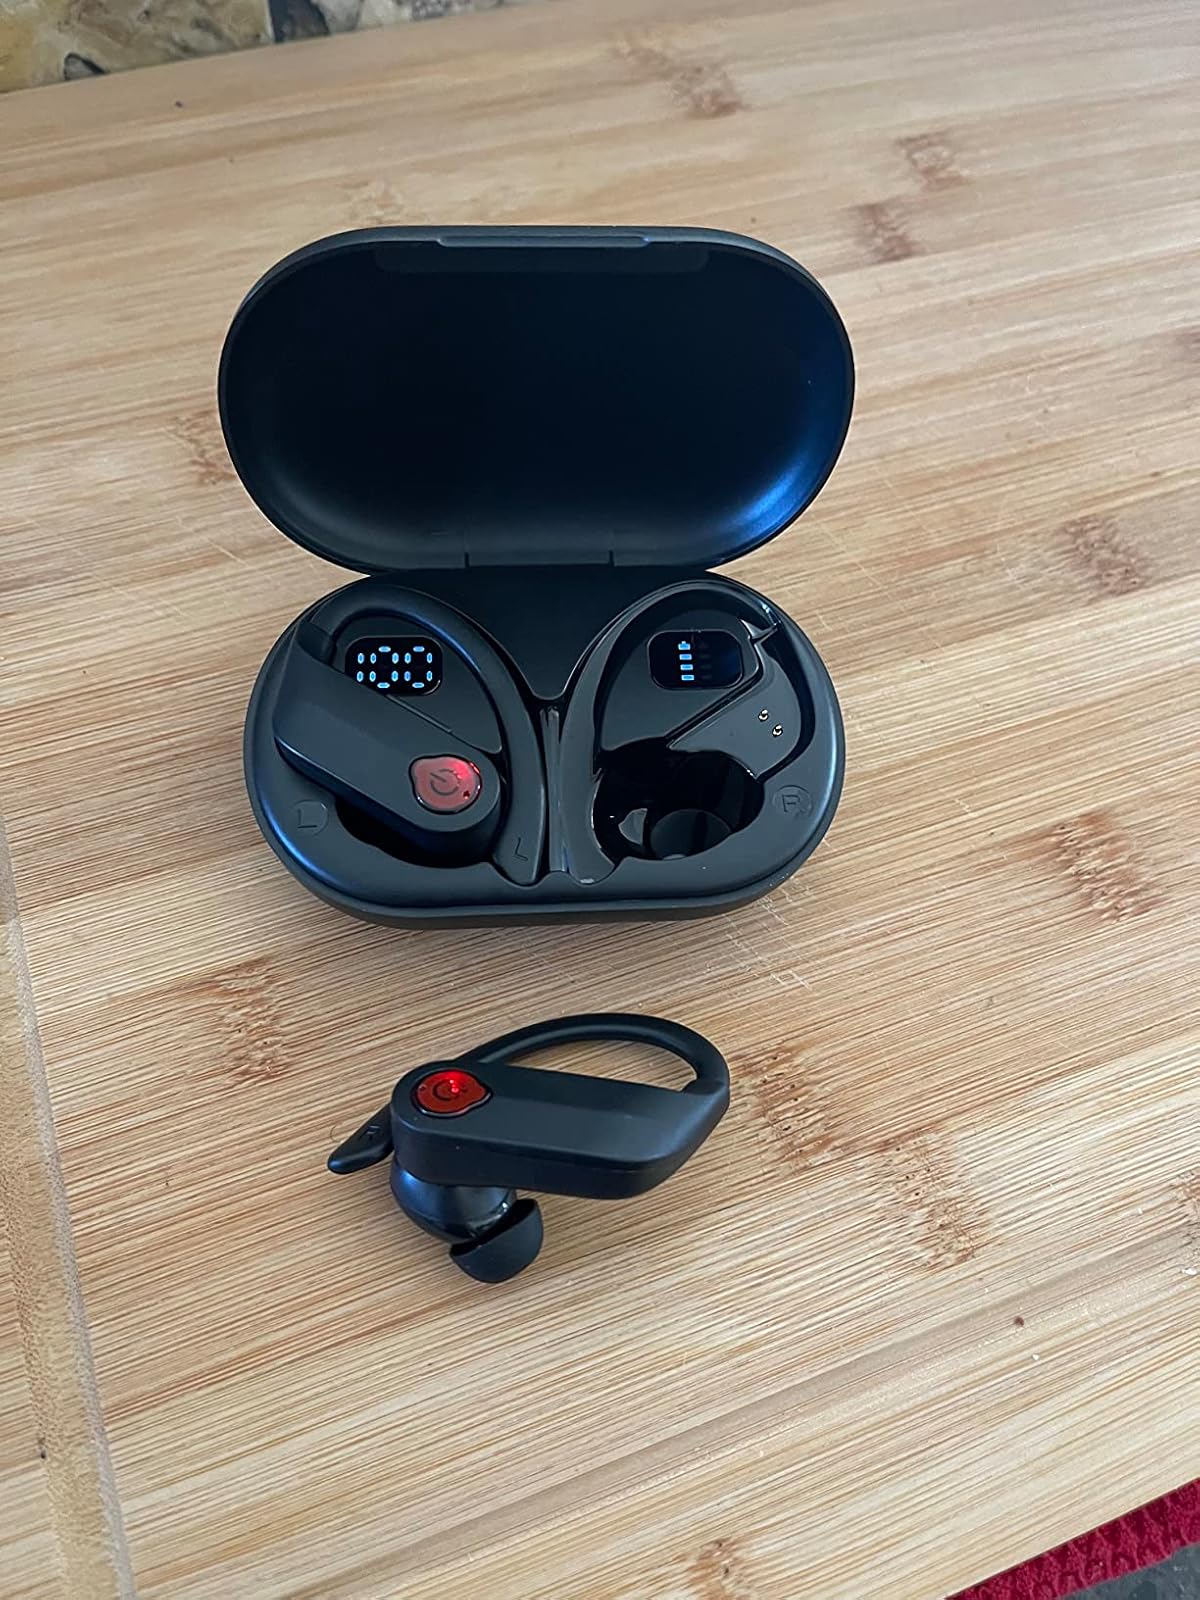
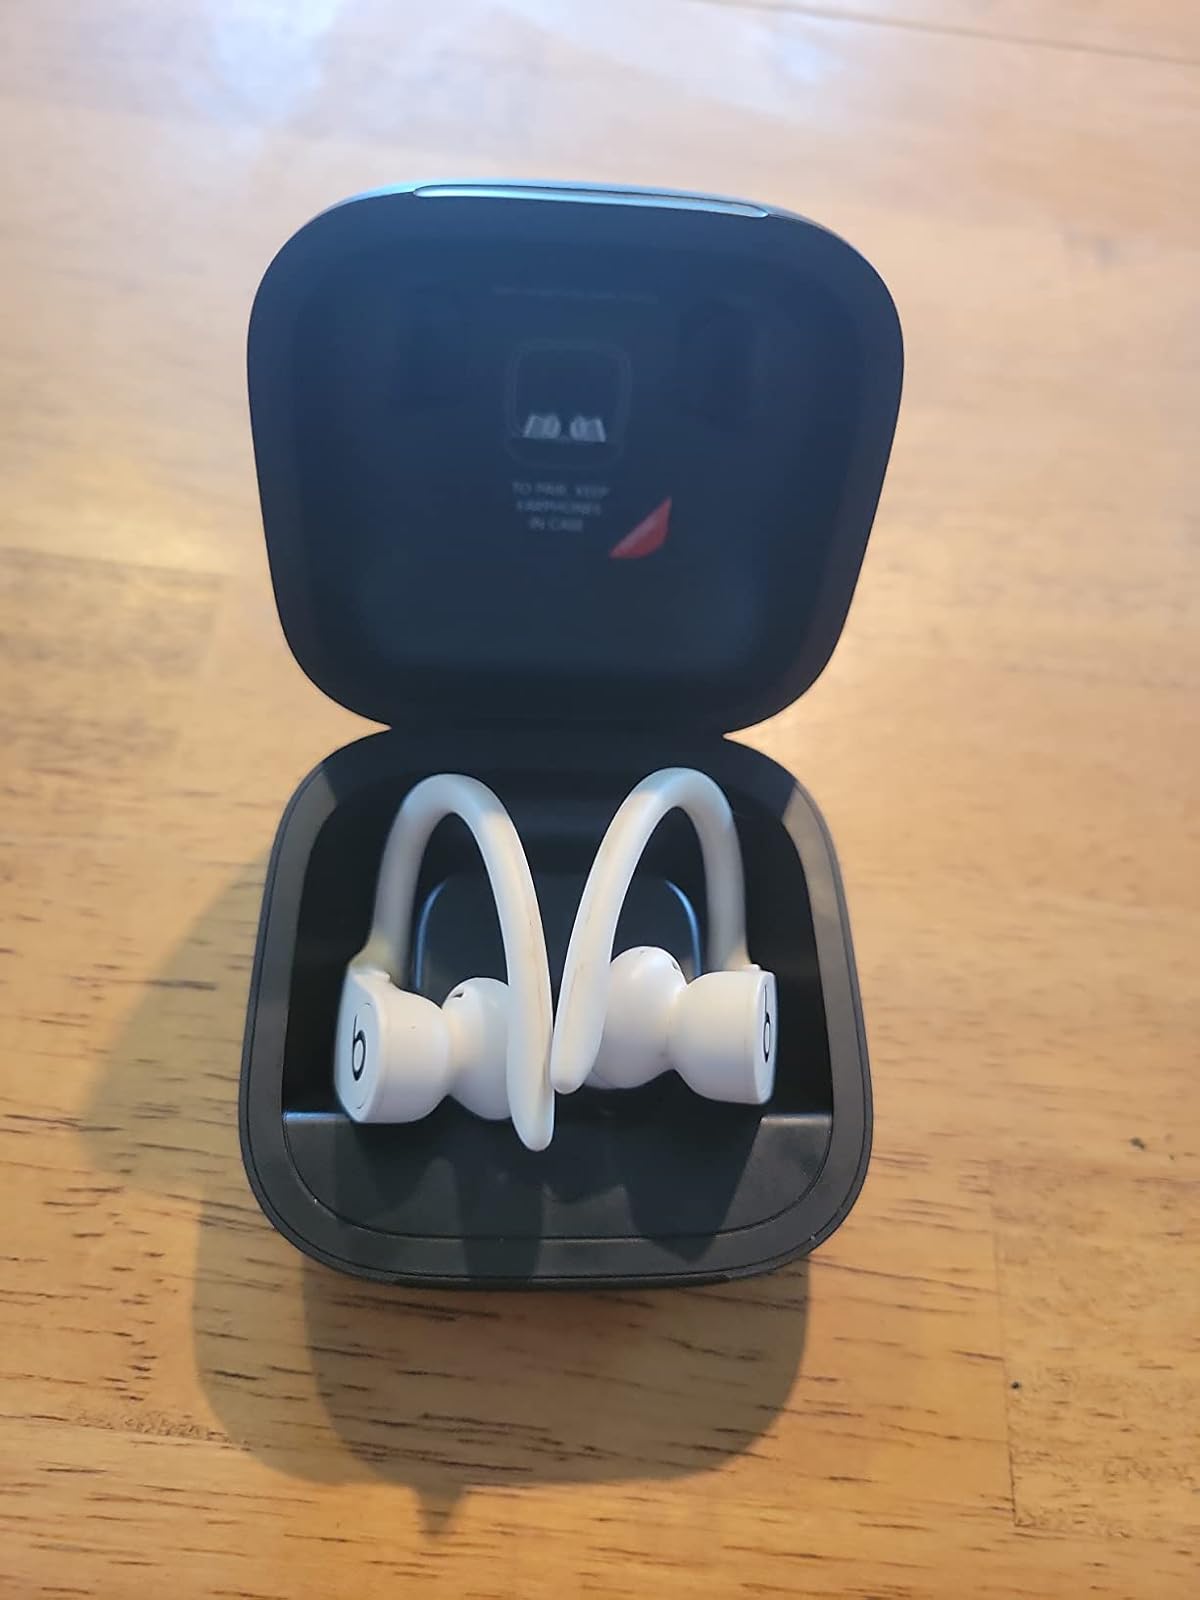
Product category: earbuds
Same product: no